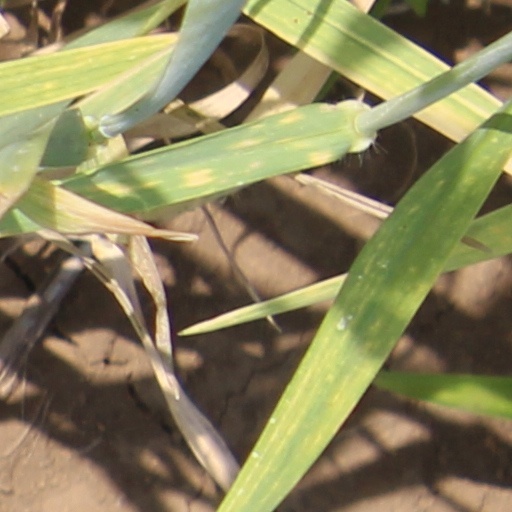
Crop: wheat